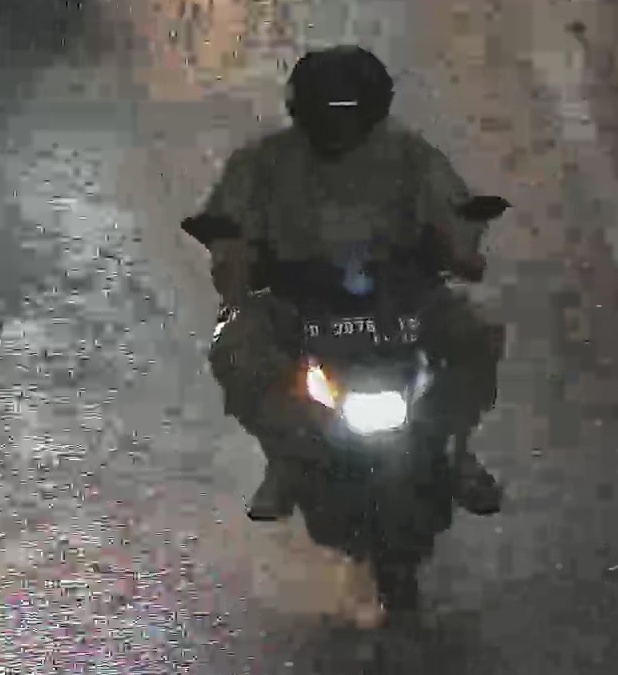
person-with-helmet: 1
person-without-helmet: 0